Academic institution

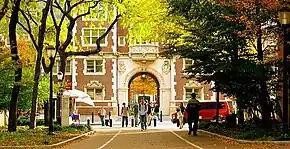
The University of Pennsylvania, an American research university

An academic institution is an educational institution dedicated to education and research, which grants academic degrees. See also academy and university.